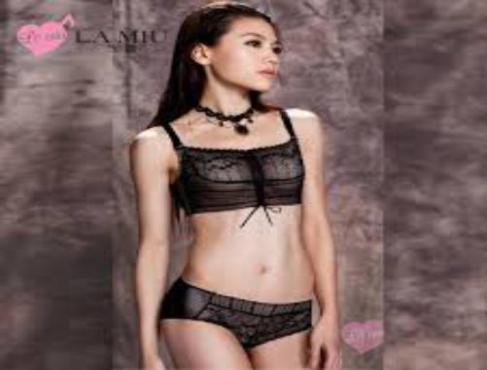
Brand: la miu
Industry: Clothes